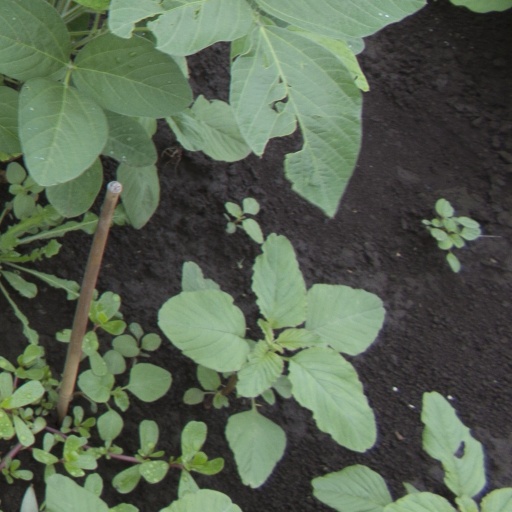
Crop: soybean